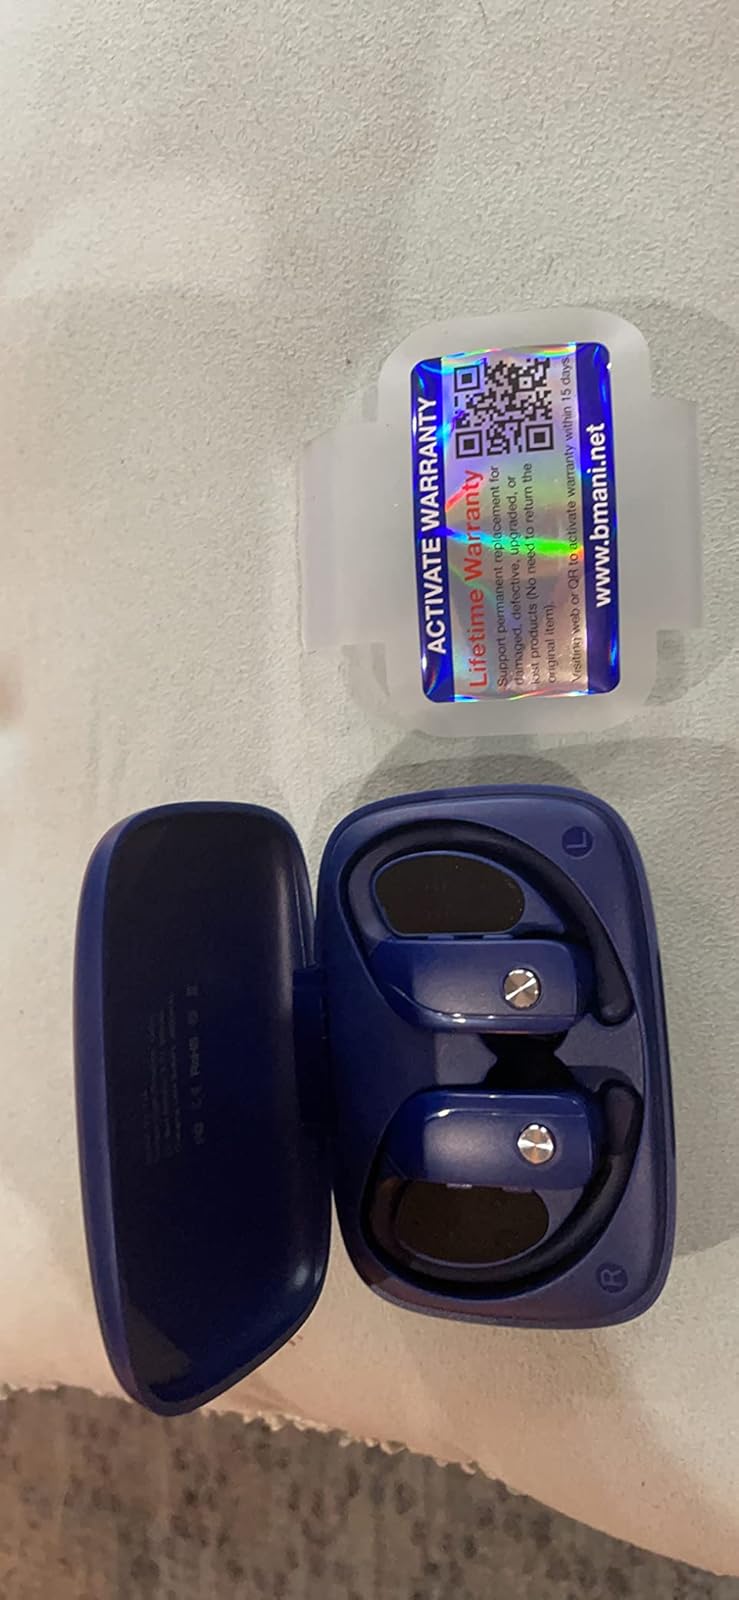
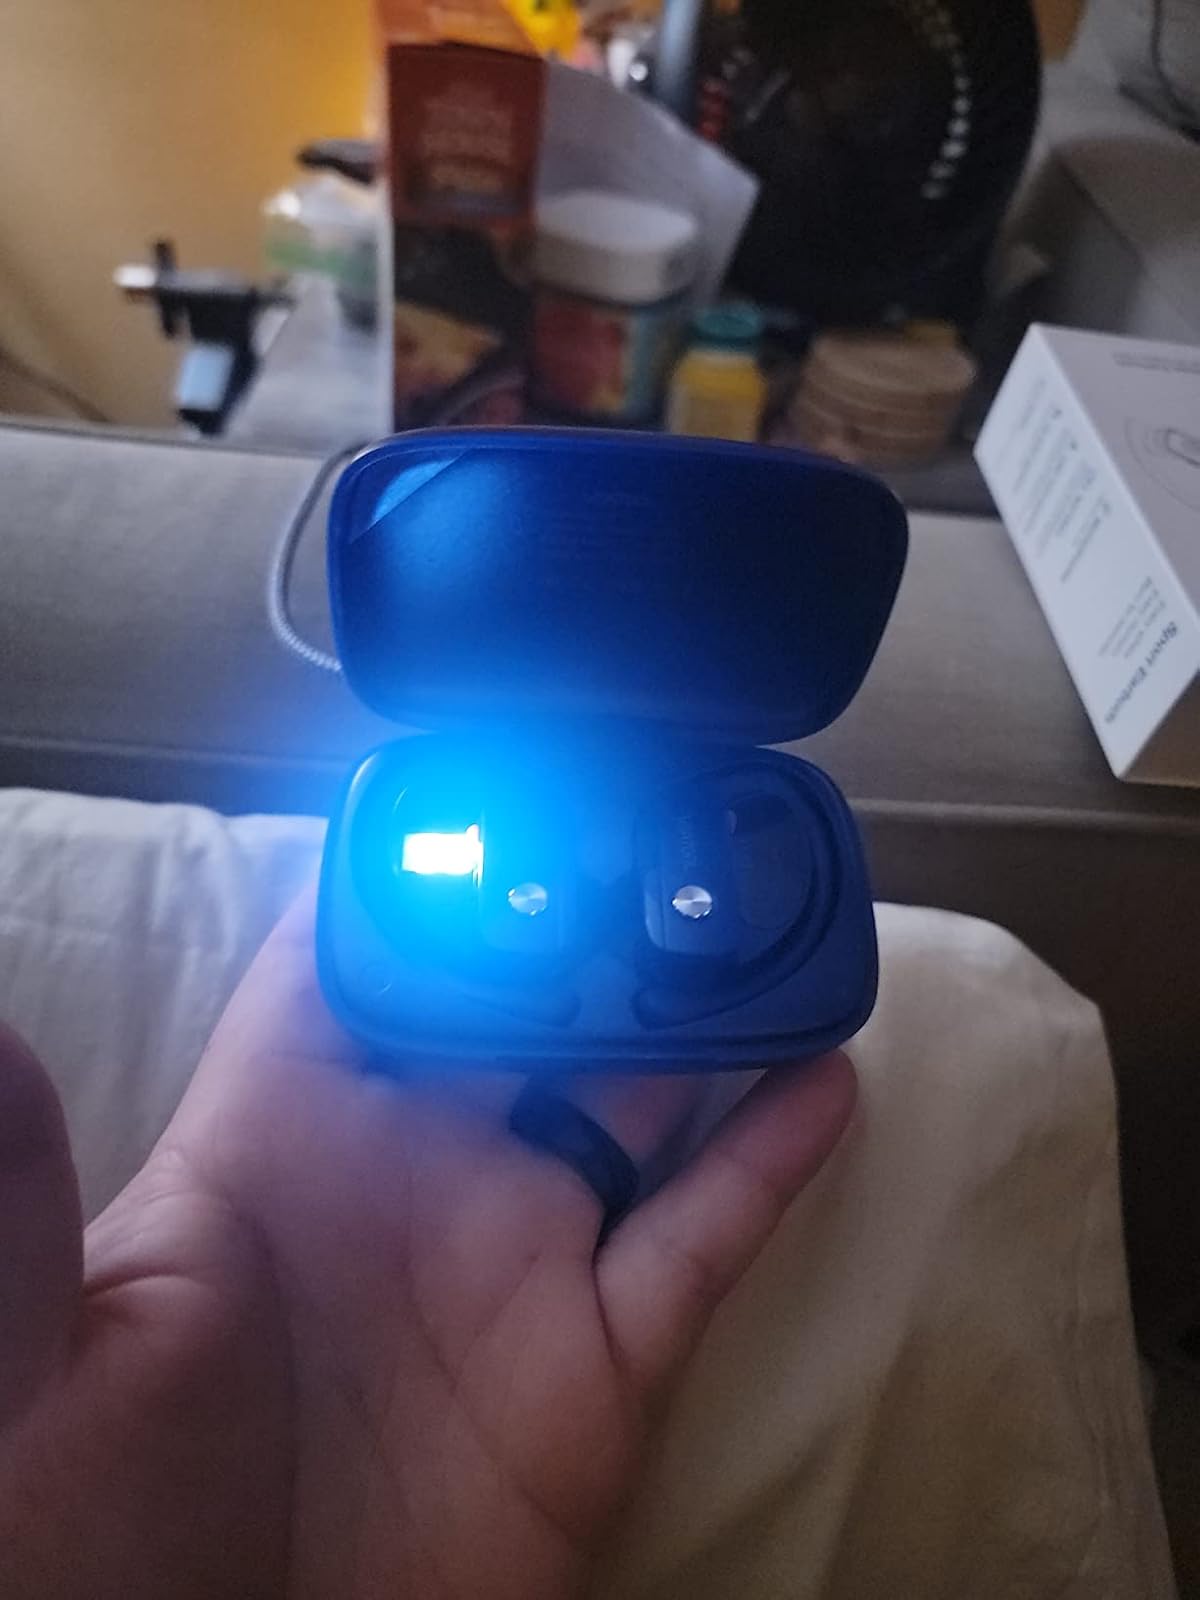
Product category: earbuds
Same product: yes